Club Deportivo Universidad César Vallejo

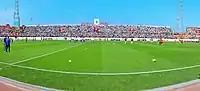
Estadio Mansiche

César Vallejo's home stadium is Estadio Mansiche. The club shares the stadium with Carlos A. Mannucci, another club in Trujillo. The stadium was constructed in 1944 and hosted the 2004 Copa América, 2005 FIFA U-17 World Championship and the 2013 Bolivarian Games. It is part of the greater Mansiche Sports Complex in the area. The stadium has a capacity of 25,036.